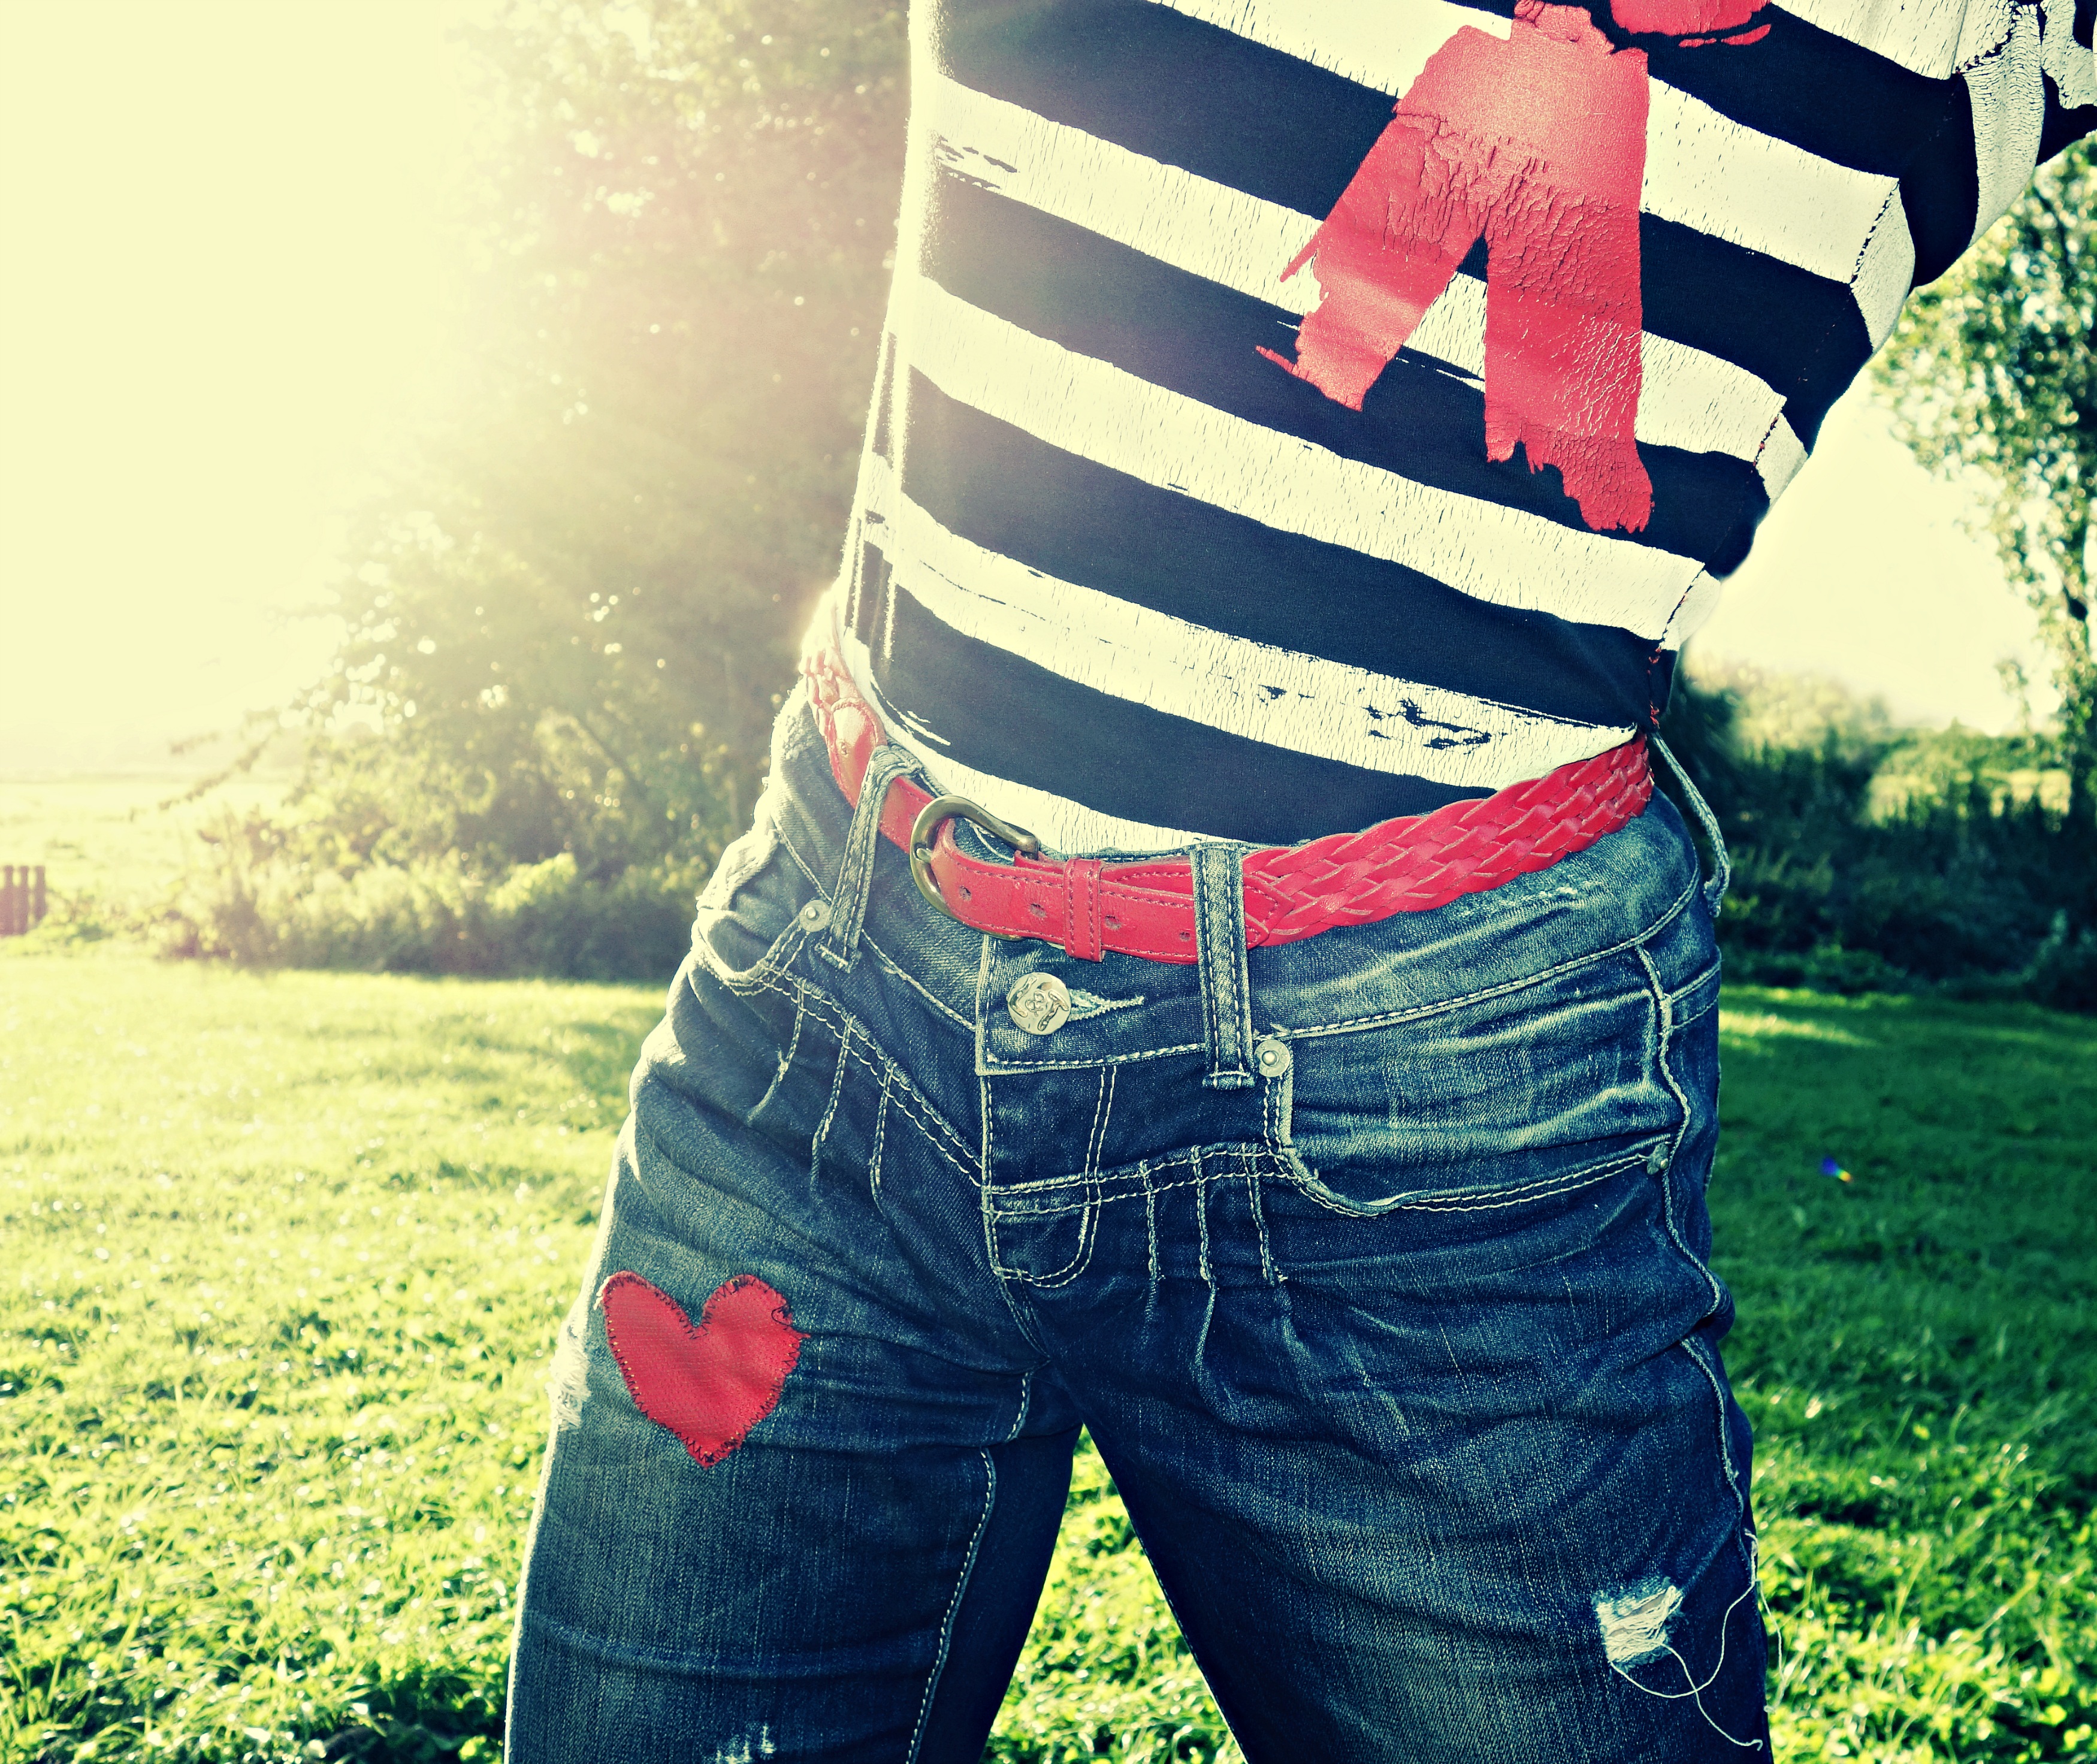
grass, person, photography, male, female, model, young, jeans, green, red, color, fashion, cool, photograph, pose, style, body, clothes, waist, hips, emotion, interaction, t shirt, fashioin model